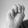
ASL letter: M